65th Aggressor Squadron

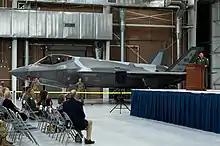
F-35 Lightning II 11-5021 at the squadron's reactivation ceremony in 2022

The Air Force inactivated the unit on 26 September 2014 due to Fiscal Year 2015 budget constraints imposed upon the Air Force that zero-lined the squadron's budget. Its fleet was maintained by Flanker Aircraft Maintenance Unit, a section of the 757th Aircraft Maintenance Squadron. On 9 May 2019 US Air Force announced it planned to reactivate the 65th Aggressor Squadron with new aircraft, F-35A Lightning II. The squadron was formally reactivated on 9 June 2022. Nellis Air Force Base planned to further upgrade its fleet with more F-35s and F-22s to replicate adversaries' capabilities, specifically the Chinese fifth-generation fighters.